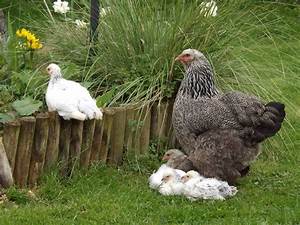
Label: chicken